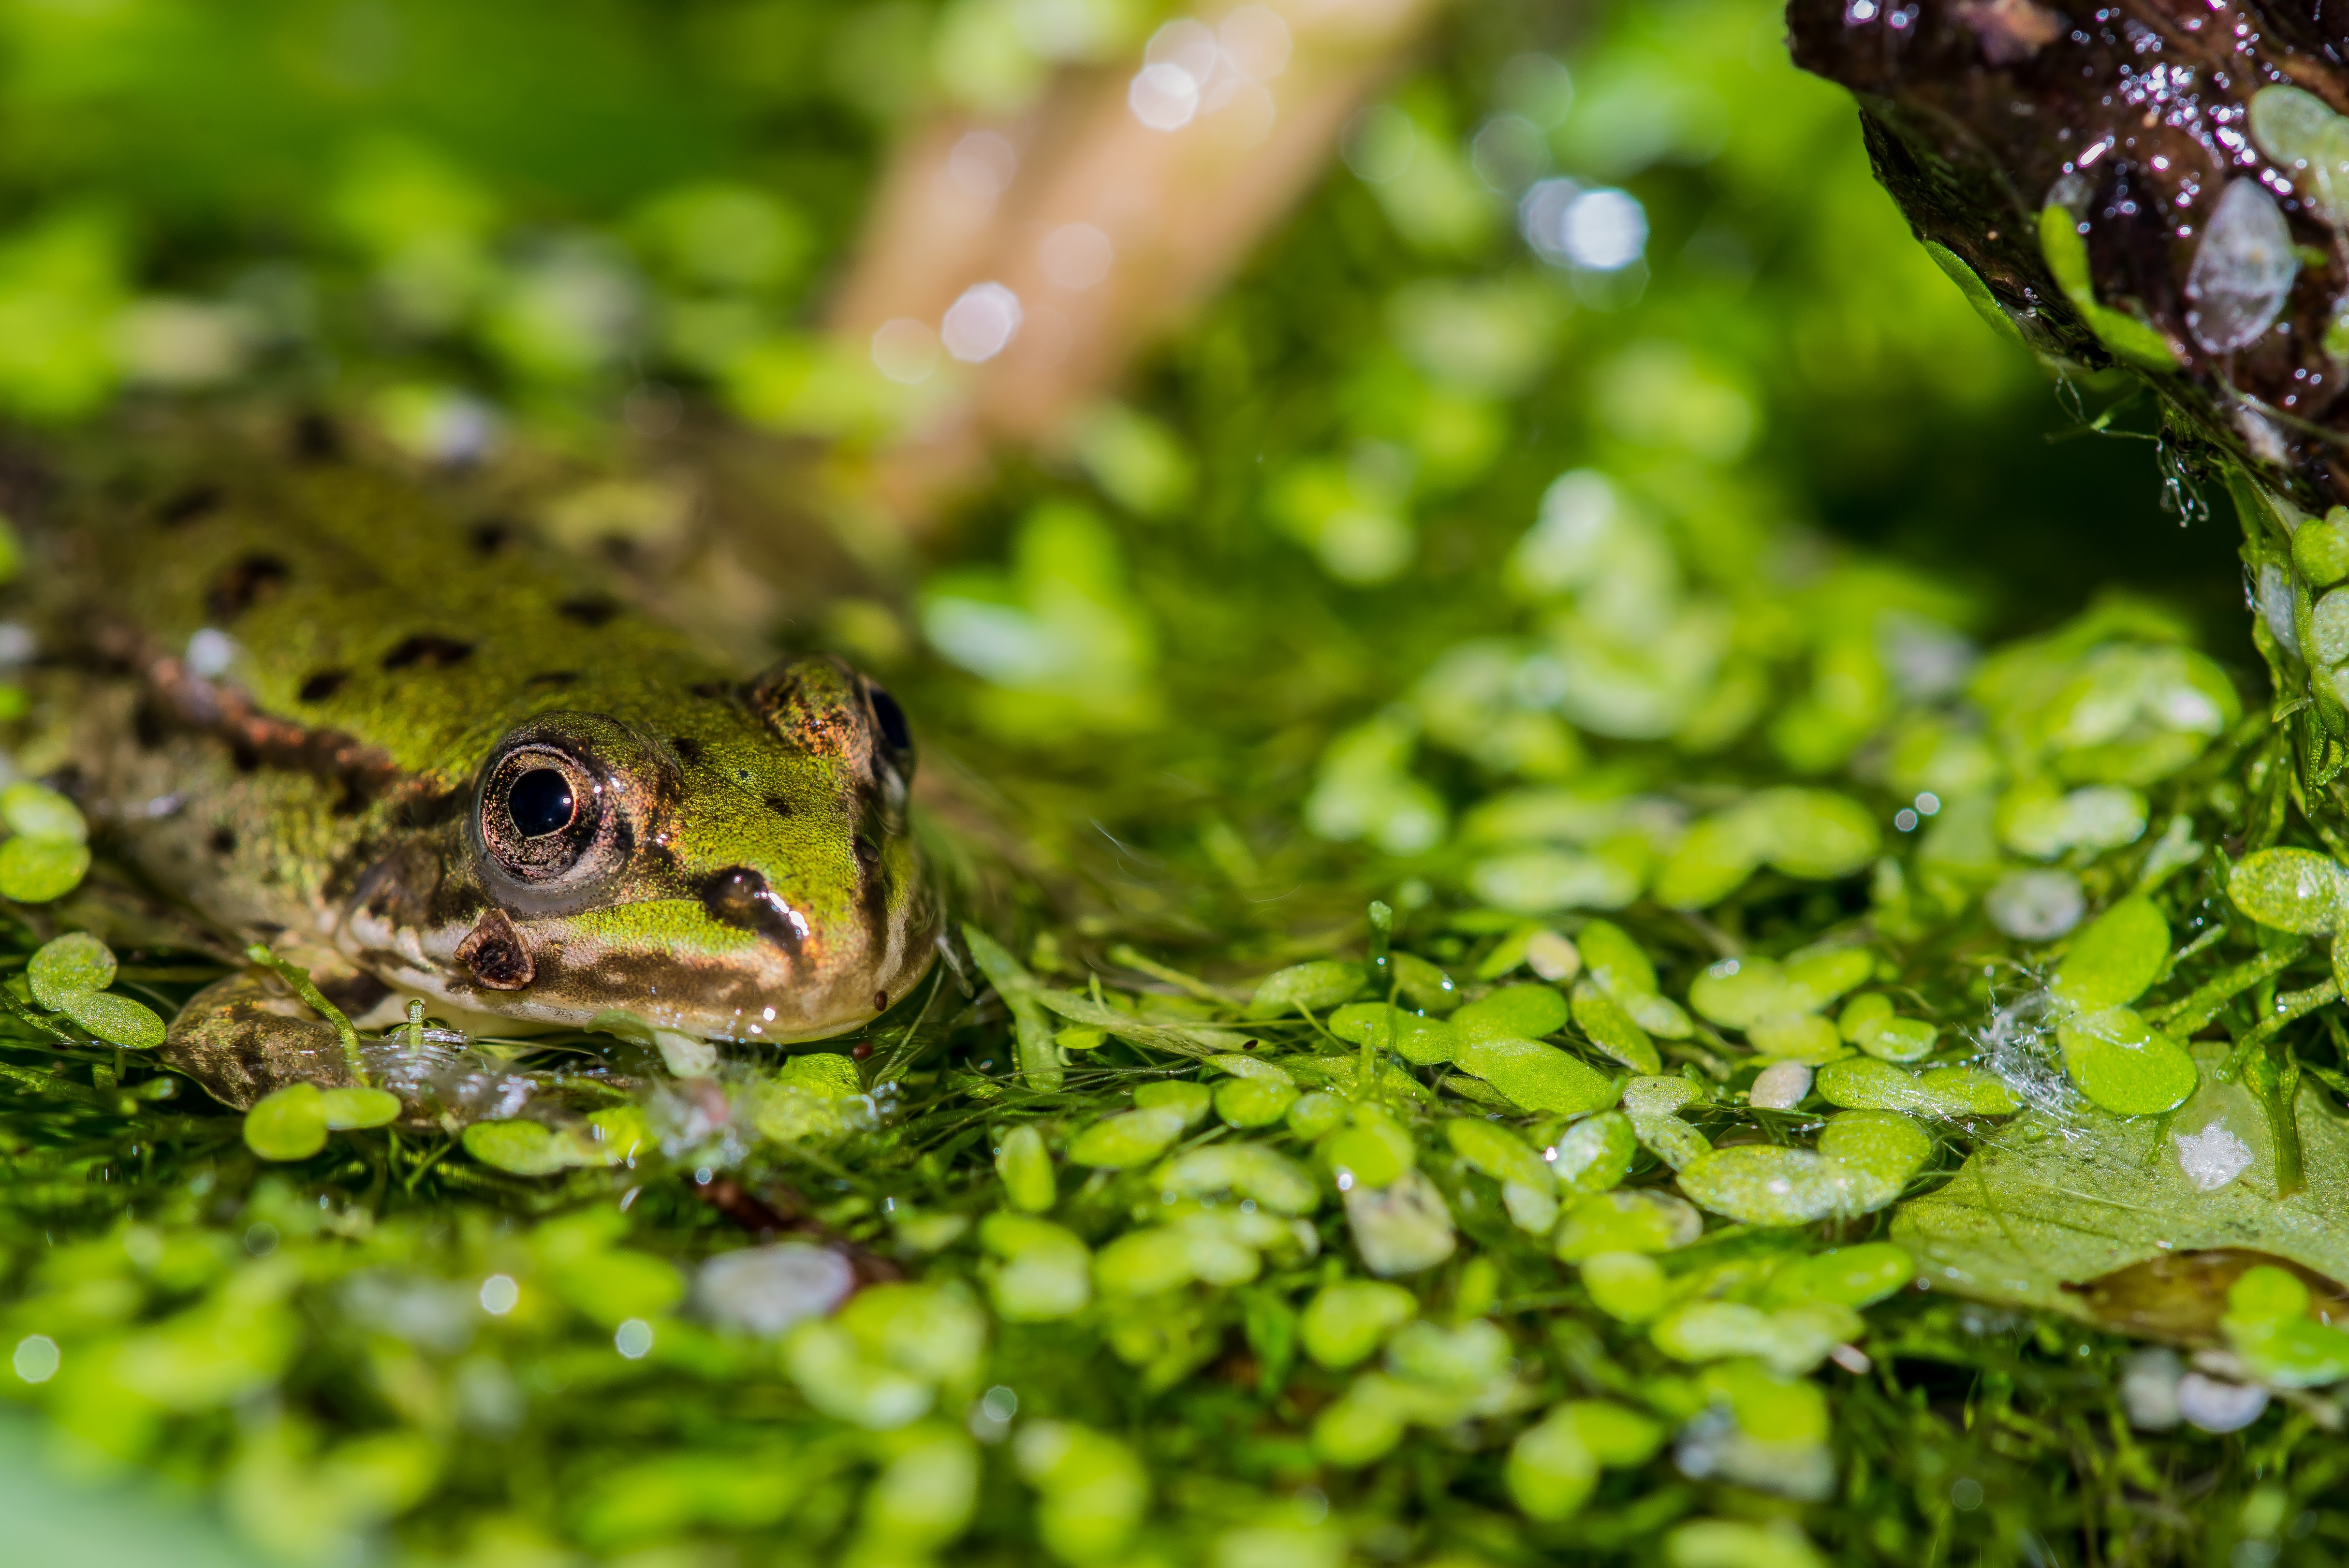
water, nature, flower, pond, wildlife, green, biology, frog, toad, amphibian, fauna, close up, vertebrate, macro photography, garden pond, green frog, frog pond, aquatic animal, ranidae